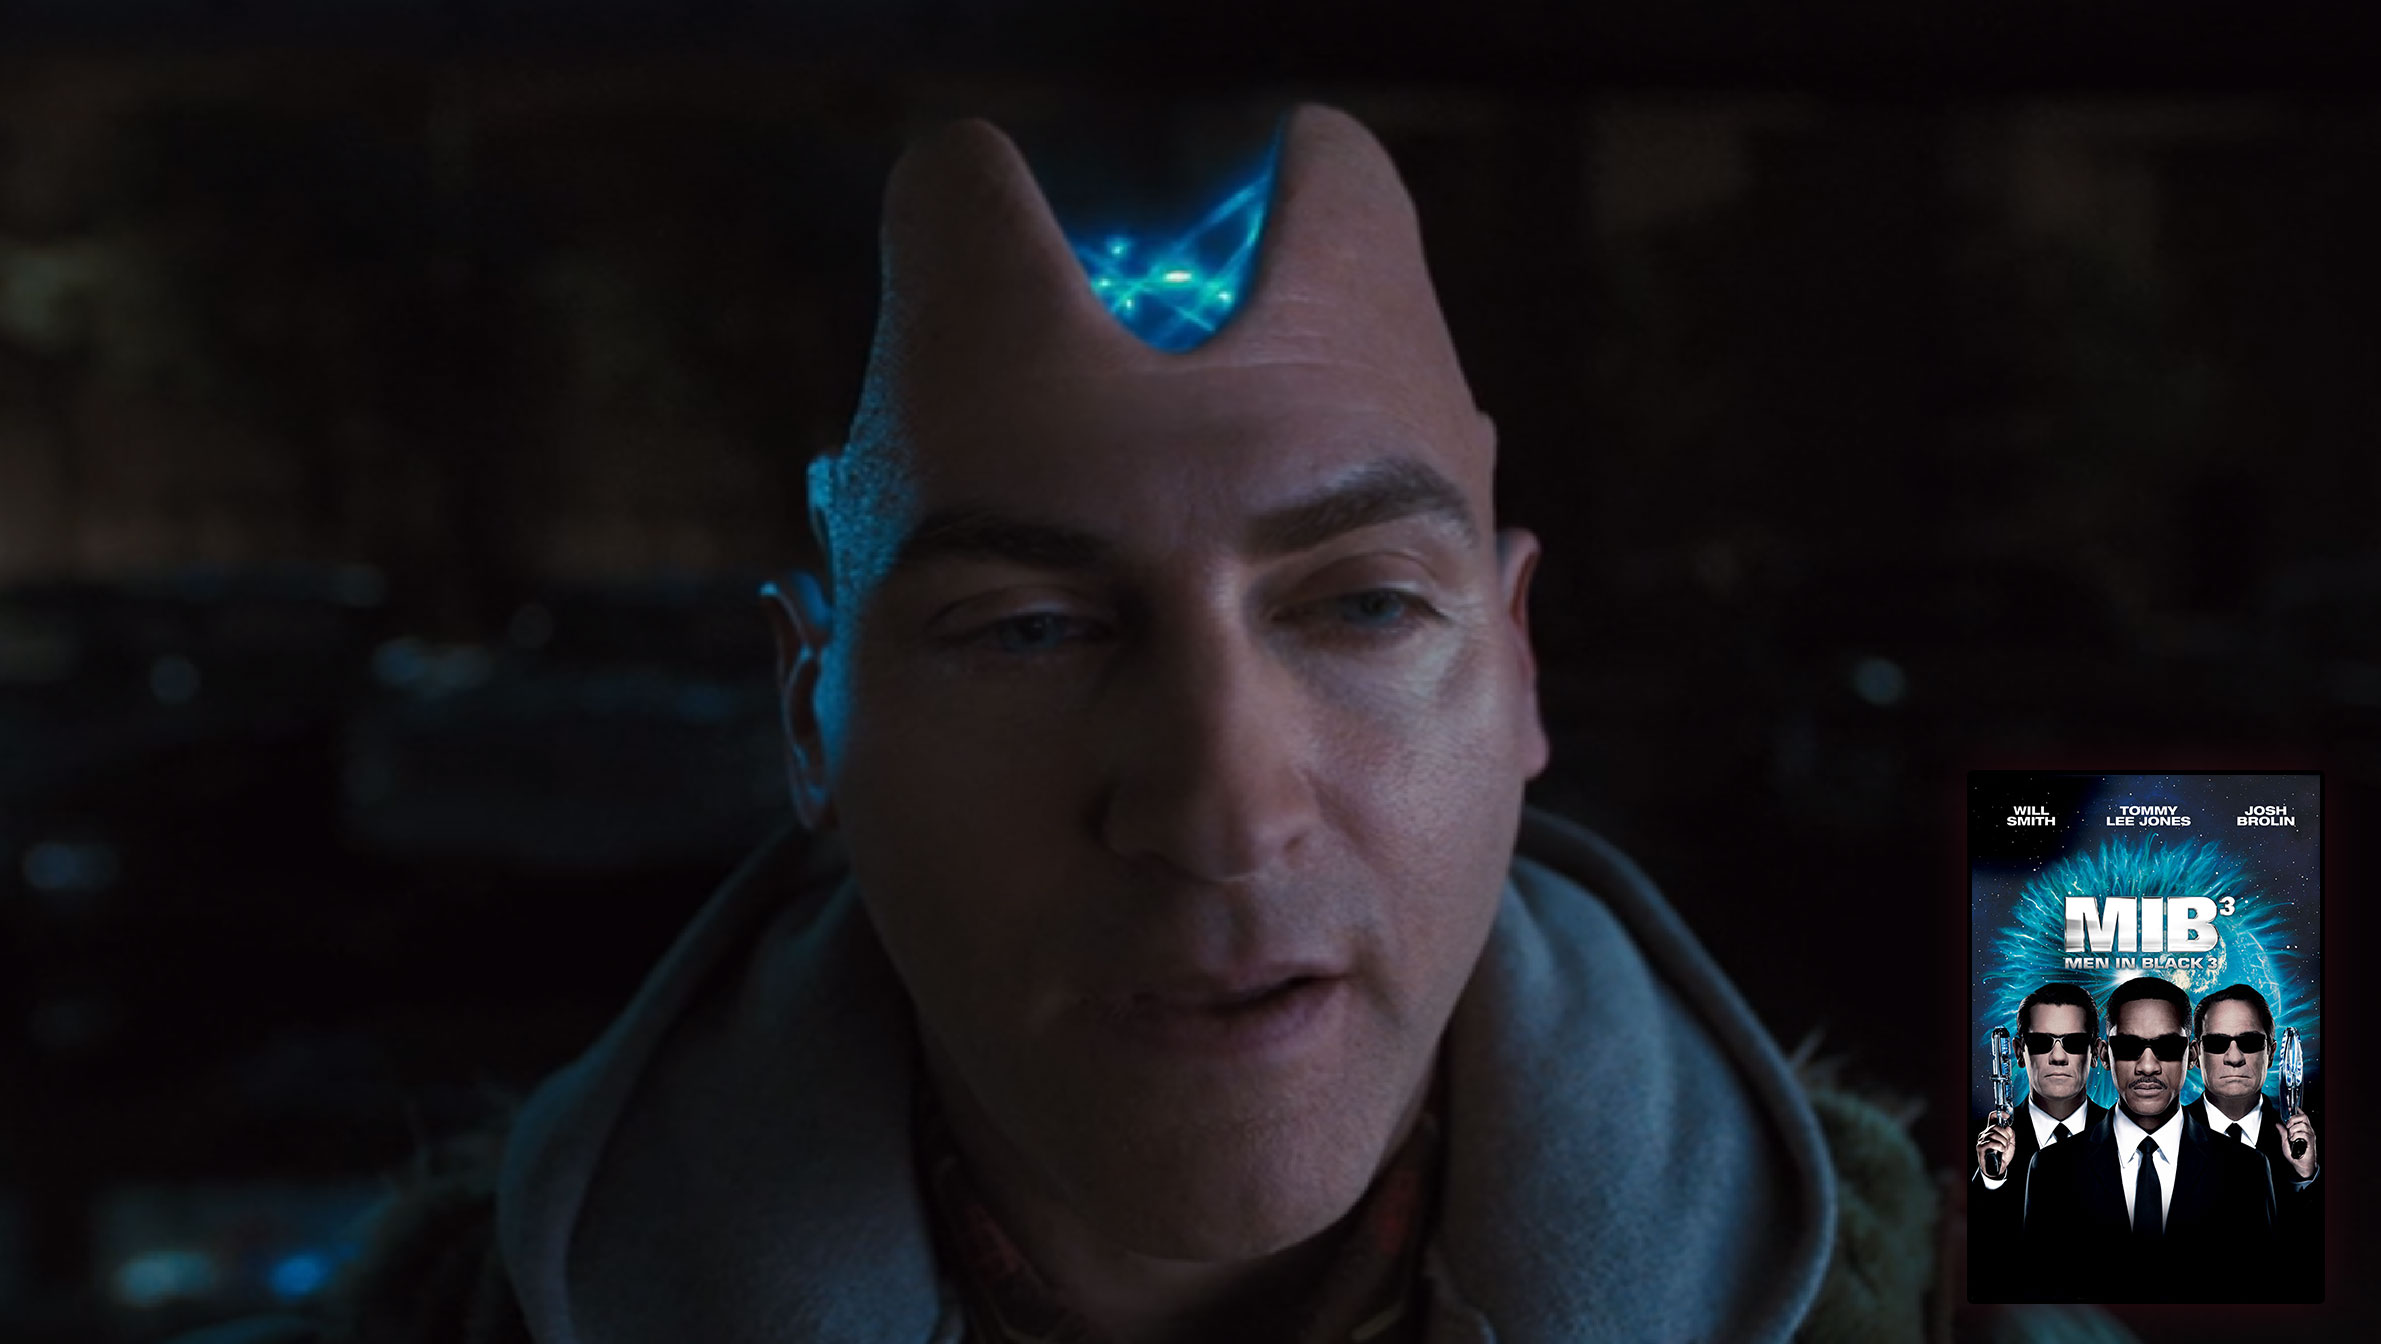
Gender: men